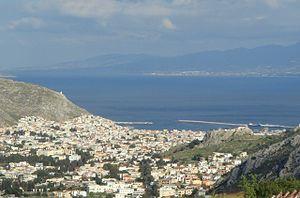
Kalymnos ou Calymnos est une île montagneuse de l'archipel du Dodécanèse dans la mer Égée. Elle se trouve à 12 km au nord de l'île de Kos, à 2 km au sud de Leros et près de la Turquie au niveau de la péninsule de Bodrum. Cette île gréco-romano-byzantine de l'Antiquité au XIVᵉ siècle passa ensuite aux Hospitaliers de l'ordre de Saint-Jean de Jérusalem, aux Turcs ottomans au XVIᵉ siècle et aux italiens en 1911, avant de rejoindre la Grèce en 1947. Elle est principalement connue pour son activité de pêche aux éponges naturelles et depuis quelques années voit sa notoriété s'accroitre dans le domaine des sports d'escalade.
Pothia est la principale ville de l'île de Kalymnos dans le Dodécanèse en Grèce. La ville est aussi appelée Kalymnos.